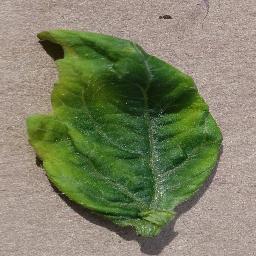
Label: Tomato___Tomato_Yellow_Leaf_Curl_Virus